Honiton

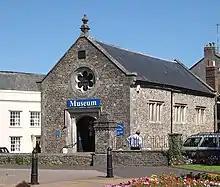
Honiton Town Museum

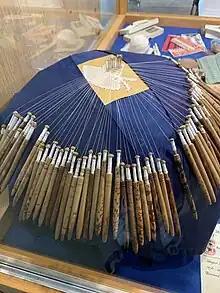
This shows lace bobbins on a lace making pillow on display at the Allhallows Museum in Honiton, England.

Allhallows Museum of Lace and Local Antiquities claims to hold one of the most comprehensive collections of Honiton lace in the world. It is located in a building, claimed to be the oldest still extant in Honiton, which formerly belonged to Allhallows School from the 16th Century until the 1930s.